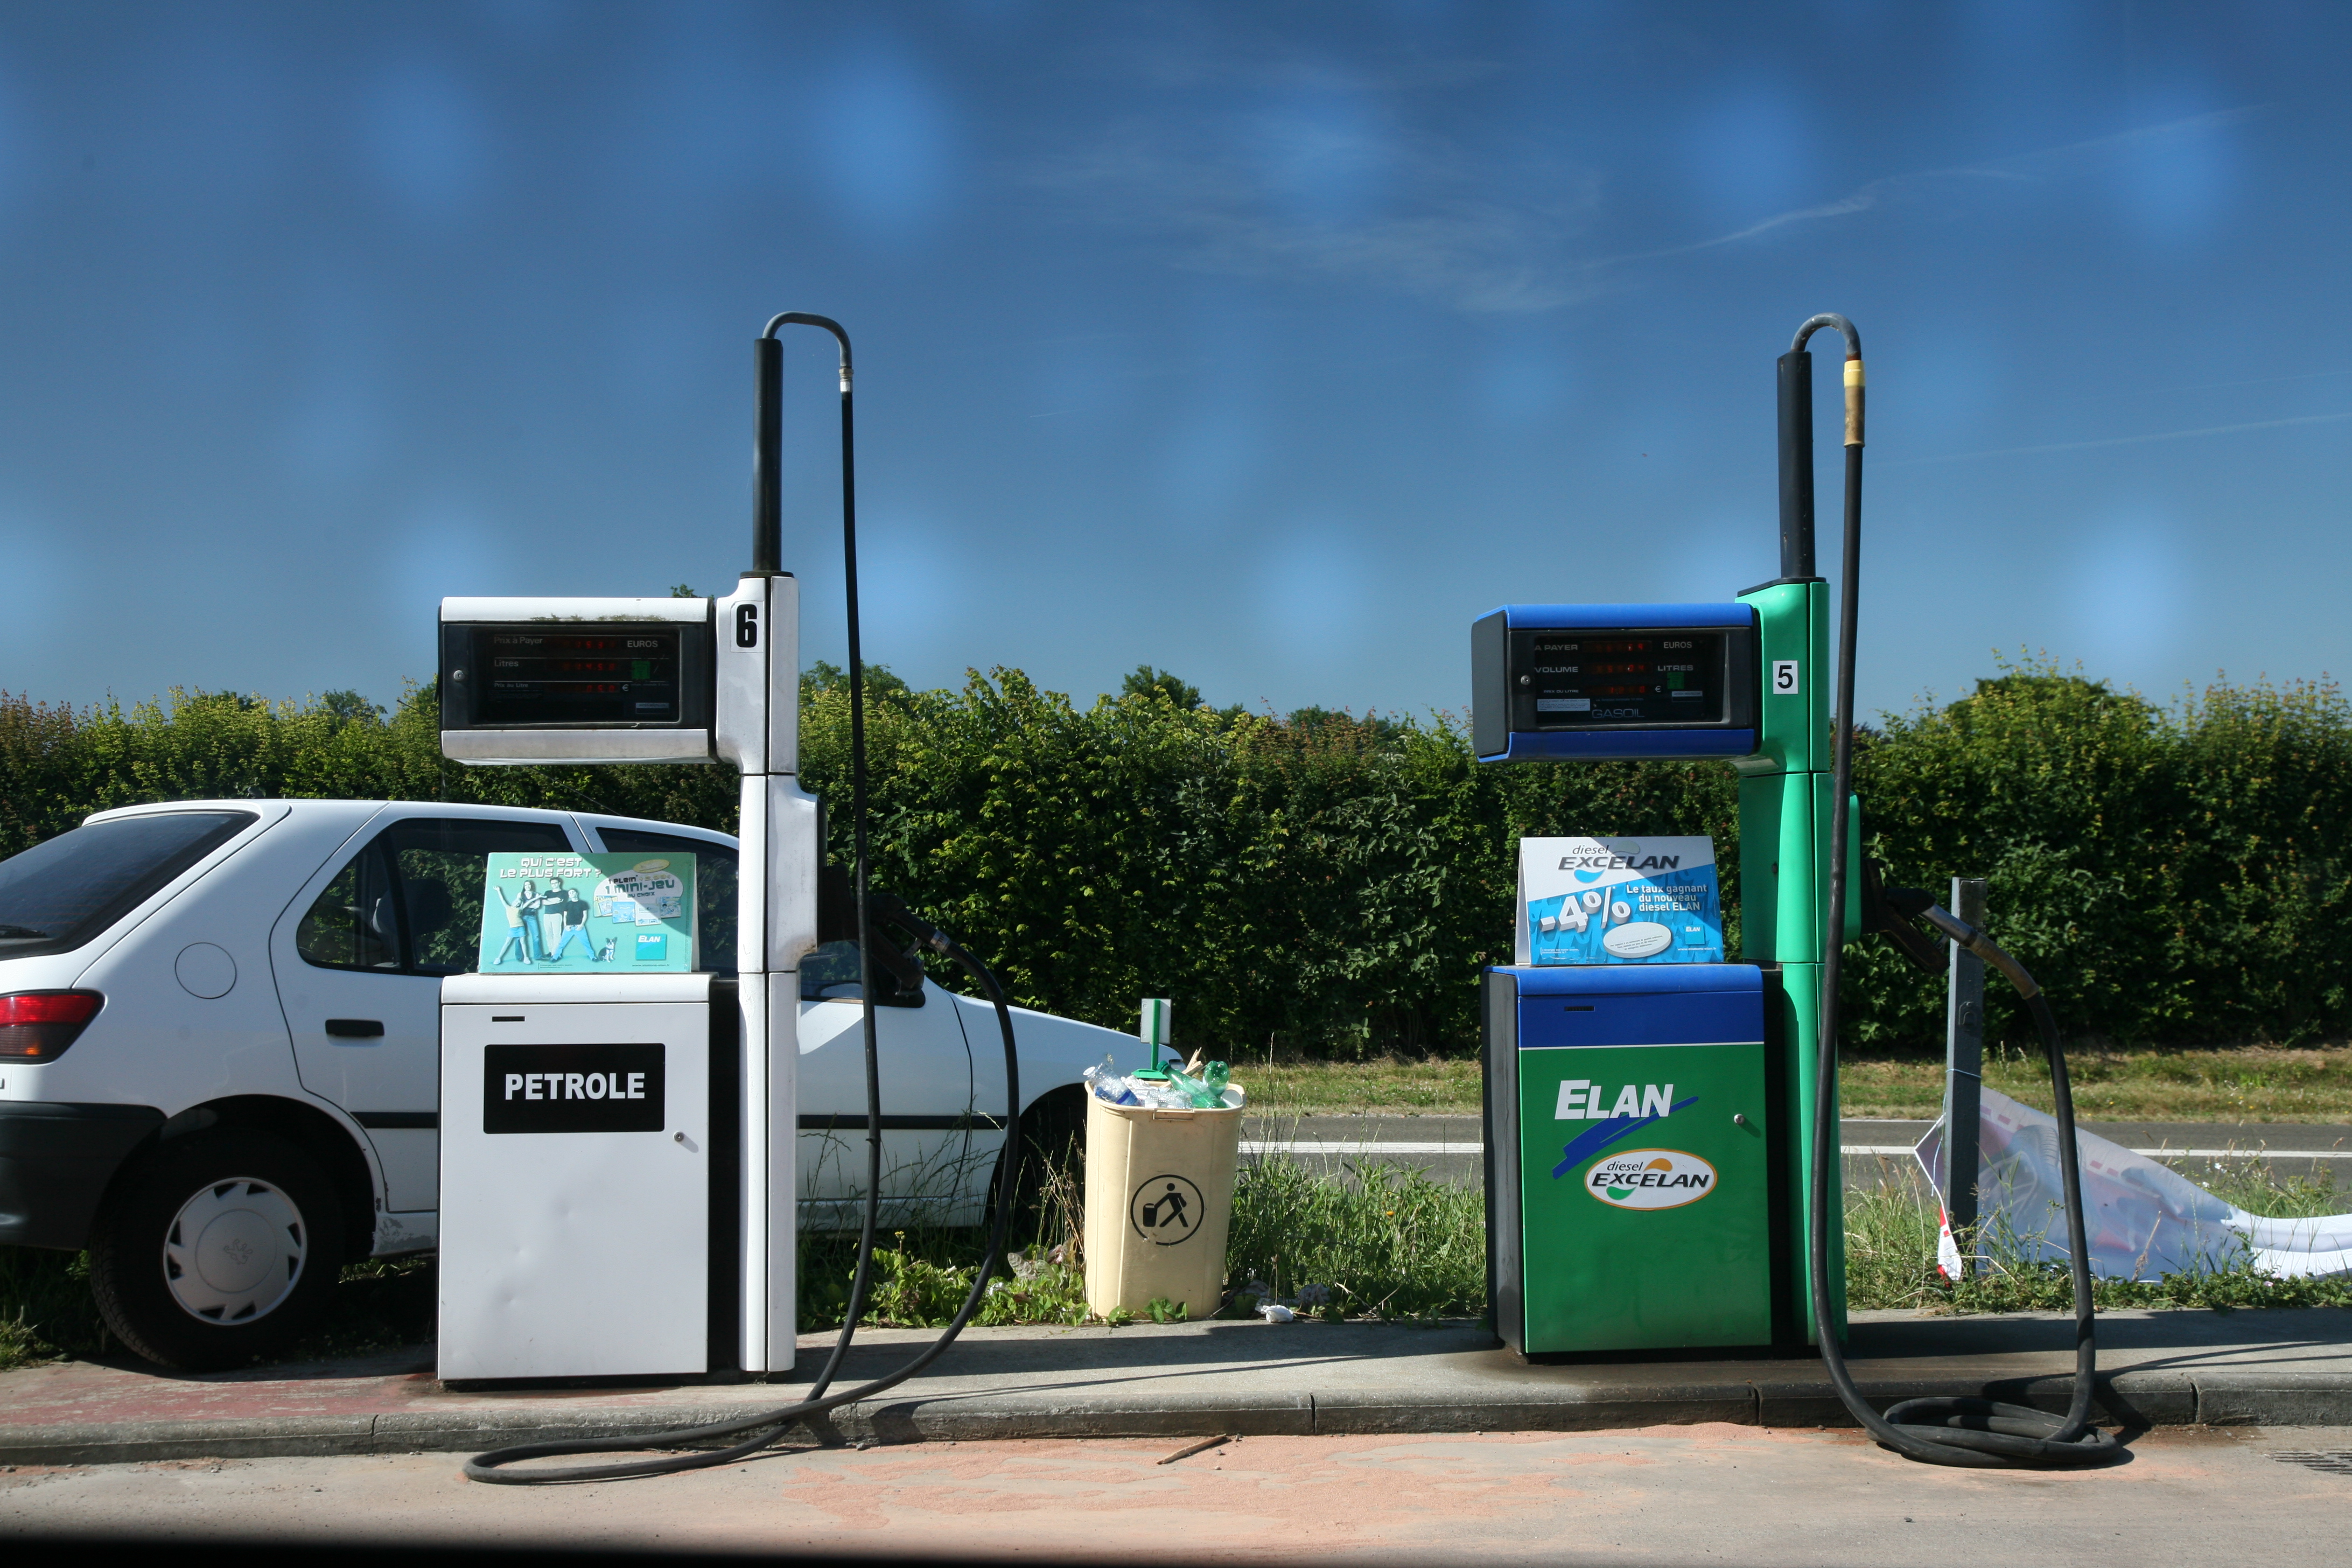
road, driving, advertising, transport, france, vehicle, station, route, lighting, public transport, bahnhof, campagne, elan, picardie, campaign, stationservice, essence, kampagne, 307, oisemont, petrole, filling station